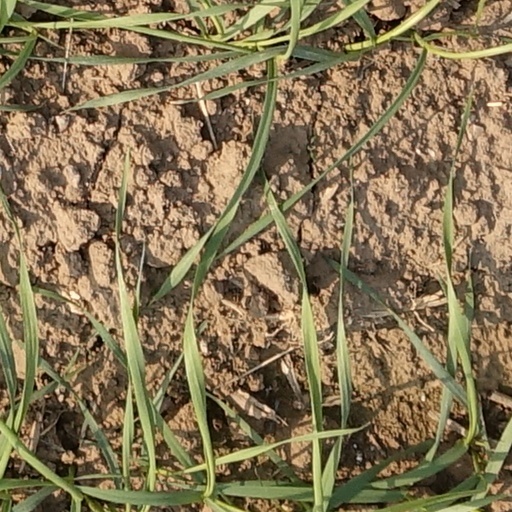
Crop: wheat